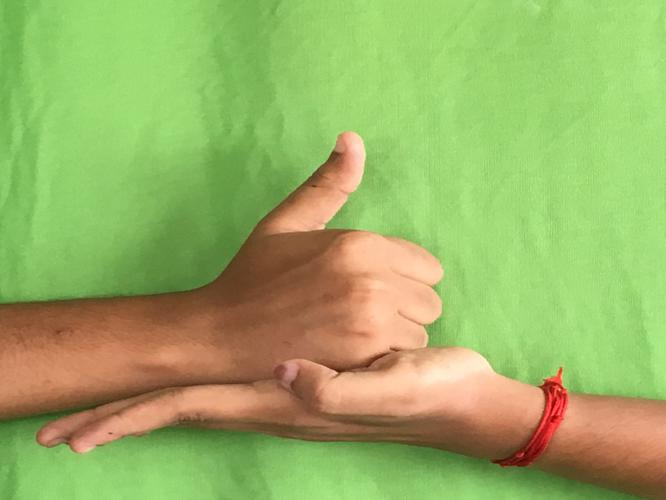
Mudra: Shivalinga
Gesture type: double_hand